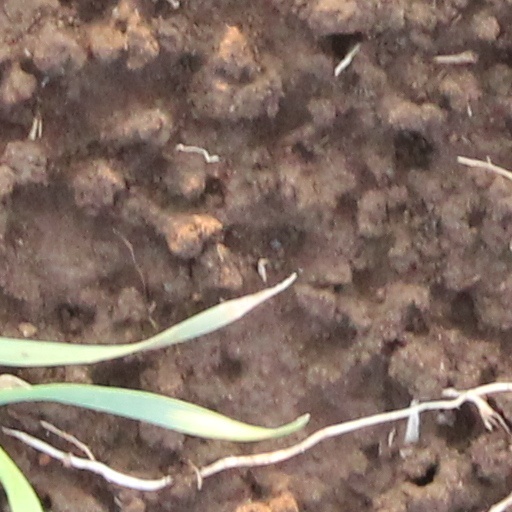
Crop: wheat